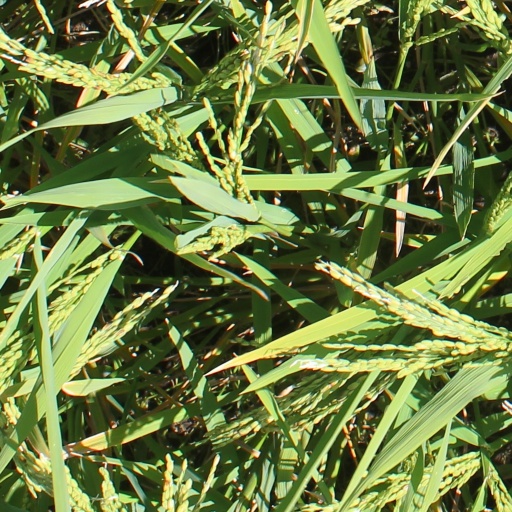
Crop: rice